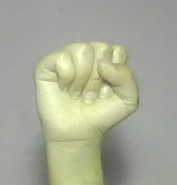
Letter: saad